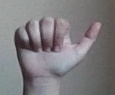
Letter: dhad